Regency of Maria Christina of Austria

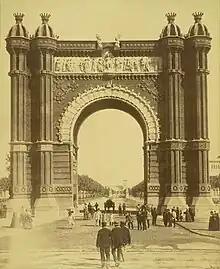
Barcelona's Arc de Triomf built for the 1888 Exposition.

For their part, the socialists, who in May 1879 had founded the "Partido Socialista Obrero Español" (Spanish Socialist Workers' Party) —whose objective was, as its newspaper "El Socialista" stated, "to procure the organization of the working class in a political party, distinct and opposed to all those of the bourgeoisie"-, called a Workers' Congress which was held in Barcelona in August 1888, from which the "Unión General de Trabajadores" (UGT) union was born, with Antonio García Quejido as its first president. Ten days later, also in Barcelona, the I Congress of the PSOE was held, which approved what would be known as the "maximum program" of the party and ratified Pablo Iglesias as its president.